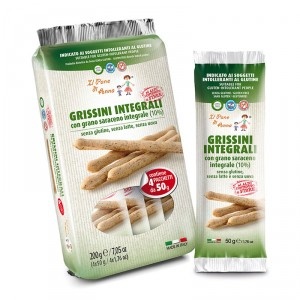
Il pane di anna grissini integrali senza latte 200g
Il Pane di Anna GRISSINI INTEGRALI con grano saraceno integrale Prodotto da forno senza glutine , latte o lattosio e uova specificamente formulato per persone intolleranti al glutine . Ad alto contenuto di fibre. Ingredienti Amido di mais, olio di semi di girasole, farina di grano saraceno integrale 10%, destrosio, lievito, sale, addensanti: gomma di xantano, fibra di semi di psyllium, farina di semi di guar; zucchero. Dichiarazione nutrizionale Valori nutrizionali medi per 100 g Energia 1839 kJ / 437 kcal Grassi di cui acidi grassi saturi 15,7 g 1,32 g Carboidrati di cui zuccheri 71,70 g 0,89 g Fibra alimentare 6,20 g Proteine 2,32 g Sale 1,79 g Conservazione Conservare in luogo fresco e asciutto. Validità a confezione integra: 6 mesi. Formato Scatola da 200 g contenente 4 porzioni monodose. Cod. 0224
Brand: Farmacia del vomero
Category: Food, Beverages & Tobacco > Food Items > Snack Foods > Breadsticks